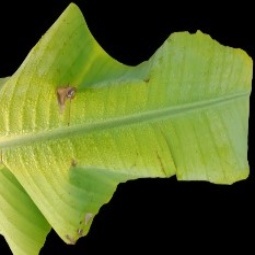
Label: Sulphur